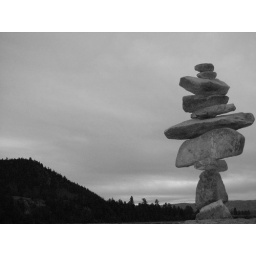
I went to the Flathead river to throw rocks in the water but wound up stacking them instead